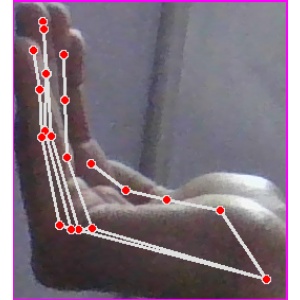
अक्षर: स